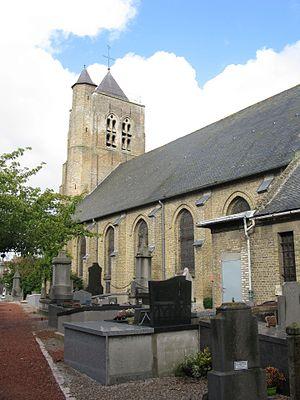
Eglise Saint-Omer de Brouckerque, vue du cimetière côté sud.
L'église Saint-Omer de Brouckerque est l'église du village de Brouckerque. C'est un monument très fortement ancré dans le patrimoine du village, comme l'en atteste son nom : Brouckerque signifie en flamand « l'église des marais ». Elle a été classée monument historique en 1973.
Le cimetière de Brouckerque est le cimetière de la commune de Brouckerque dans le Nord.
Brouckerque est une commune française, située dans le département du Nord en région Hauts-de-France. C'est un village agricole du Blootland, égayé de champs, de watergangs et de canaux.